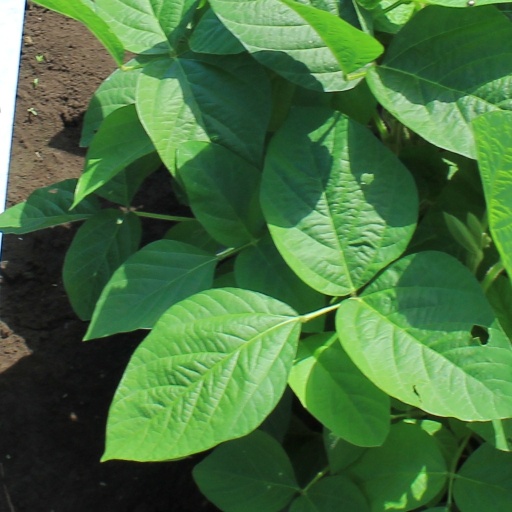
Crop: soybean